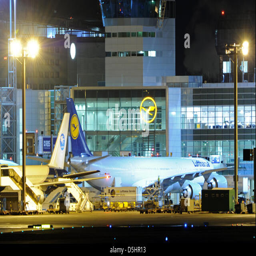
airplanes stand at the airport .